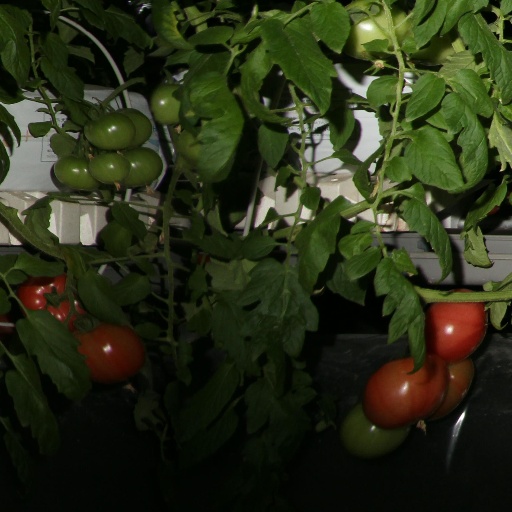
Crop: tomato